Dornier Do 29

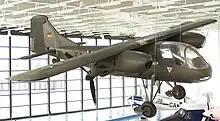
The Do 29 at the Dornier Museum

Two examples of the Do 29 were constructed, while a third was planned but not built, with the first prototype flying on 12 December 1958. In the following flight testing, the propeller system was not rotated further than 60 degrees as opposed to its nominal 90 degree capability, but the aircraft proved to be highly successful, with a stalling speed of and exceptional short-field performance. The aircraft did have some issues during testing, as in July 1962, 1 of the 2 Do 29's was damaged and was written off. The 2nd remaining aircraft continued testing for another year before it was retired. The aircraft was expected to have an 82-foot takeoff run, but some sources state it had a 262-foot takeoff run and 147 foot run for landing.